Moray Council

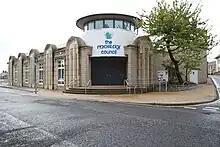
Council Annexe, 2–10 High Street, Elgin

The council meets at the Council Offices on High Street in Elgin. The older part of the building facing High Street was completed in 1952 adjoining Elgin Sheriff Court for the former joint Moray and Nairn County Council. Large extensions were later added to the south of the building, facing Greyfriars Street. In 2012 the council opened an additional annexe nearby at 2–10 High Street in a converted supermarket.